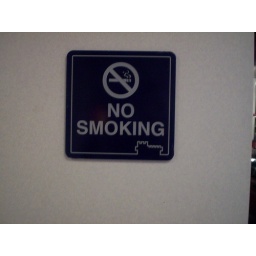
no smoking in white castle